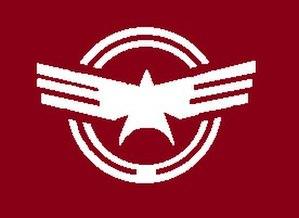
Ena est une ville située dans la préfecture de Gifu, au Japon.